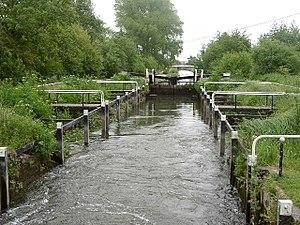
L'écluse de Monkey Marsh est une écluse sur le canal Kennet et Avon, à Thatcham, dans le Berkshire, en Angleterre.